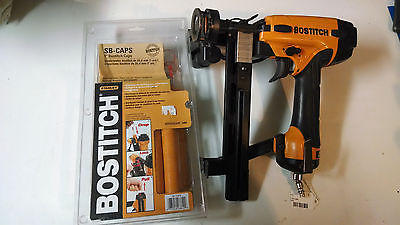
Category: stapler